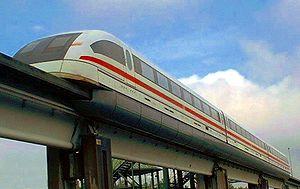
Une locomotive est un véhicule ferroviaire qui fournit l'énergie motrice d'un train. L'adjectif substantivé est originaire du latin loco - « venant d'un lieu », ablatif de « locus », lieu - et du latin médiéval motivus, « qui provoque le mouvement ». Les machines à vapeur loco-motrices ont remplacé les machines à vapeur stationnaires chargées de faire remonter les trains de wagons de marchandises ou de voitures de voyageurs sur les plans inclinés des premières voies ferrées. Celles-ci complétaient la traction hippomobile sur les parties des voies sans déclivité, d'abord dans puis hors des mines, tandis que certains trains avançaient par gravité par exemple pour descendre le charbon des sorties des mines vers les canaux.
Un train à sustentation magnétique ou Maglev utilise les forces magnétiques pour se déplacer. Il utilise le phénomène de sustentation électromagnétique et n'est donc pas en contact avec des rails, contrairement aux trains classiques. Ce procédé permet de supprimer la résistance au roulement et d'atteindre des vitesses plus élevées : le record est de 603 km/h obtenu en avril 2015, soit 28,2 km/h de plus que le record d'un train classique. Maglev est l'acronyme anglais pour Magnetic levitation.
Le Transrapid est un train à sustentation magnétique allemand, de type monorail.